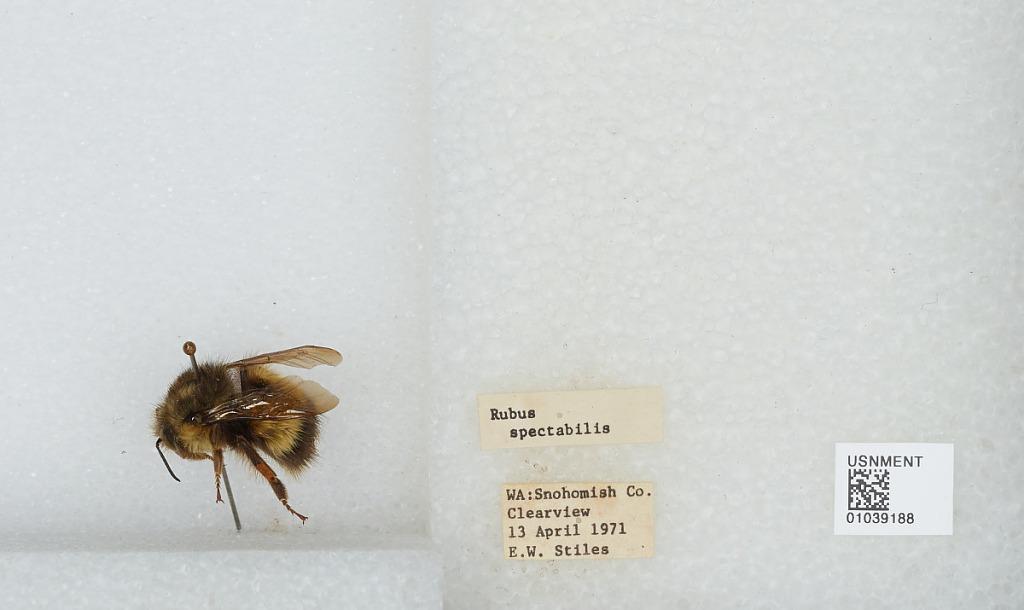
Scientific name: Bombus (Pyrobombus) sitkensis Nylander
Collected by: E. Stiles
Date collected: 1971-4-13
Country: United States
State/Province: Washington
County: Snohomish
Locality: Clearview
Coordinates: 47.8292, -122.145